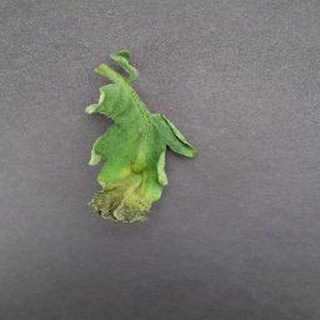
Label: tomato_late_blight